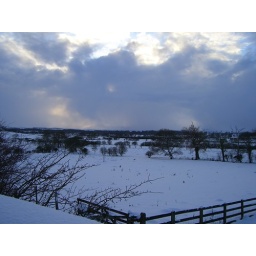
view from the old railway bridge near our house